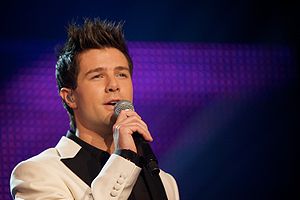
Didrik Solli-Tangen
Didrik ved Norsk Melodi Grand Prix i 2010.
"Didrik Solli-Tangen er en norsk sanger, der repræsenterede Norge ved Eurovision Song Contest 2010 og opnåede en 20. plads med sangen ""My Heart Is Yours"". Forinden havde han vundet Norsk Melodi Grand Prix 2010.